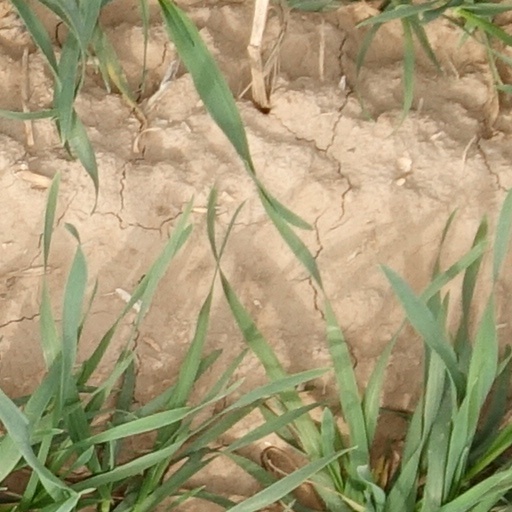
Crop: wheat